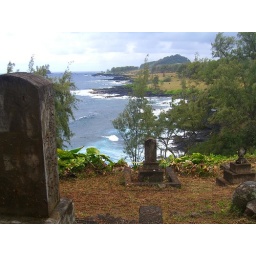
near the red sand beach in Hana